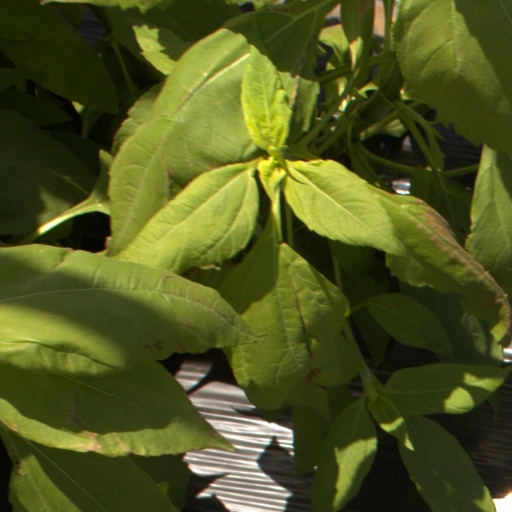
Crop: Jerusalem artichoke